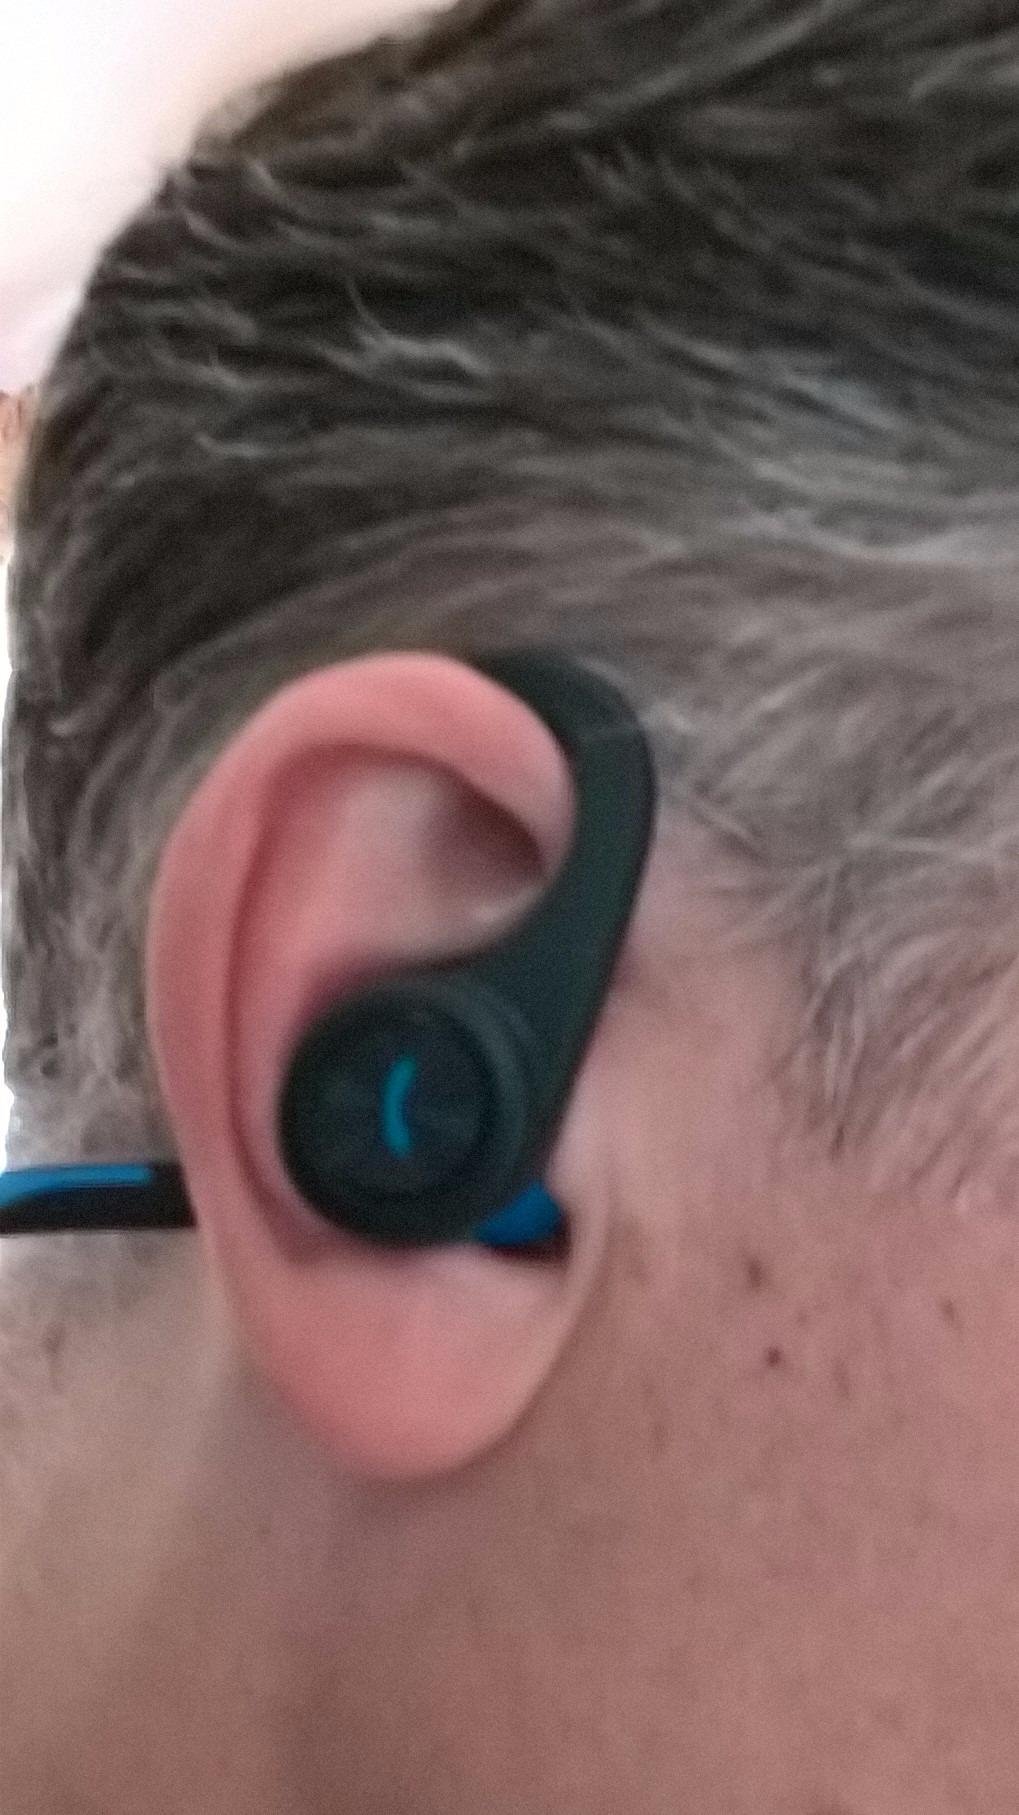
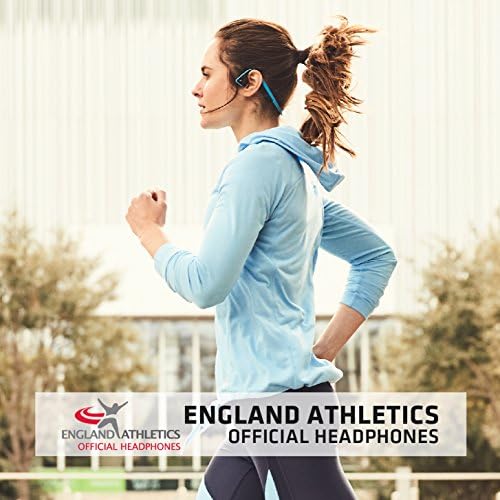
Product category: headphones
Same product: no